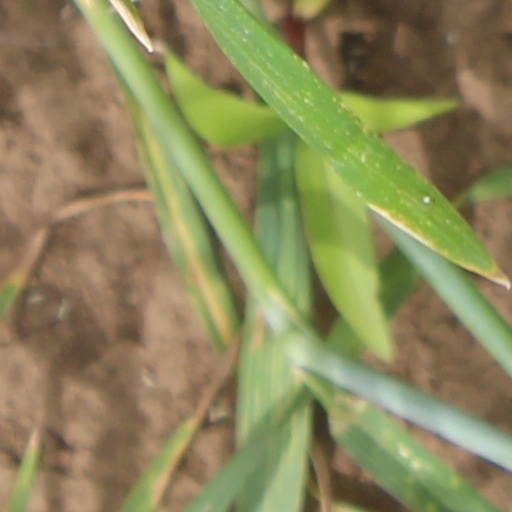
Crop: wheat